Advocacy evaluation

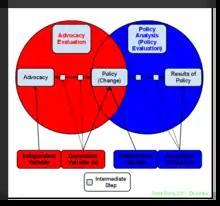
"Advocacy Evaluation".

Advocacy evaluation, also called public policy advocacy design, monitoring, and evaluation, evaluates the progress or outcomes of advocacy, such as changes in public policy.